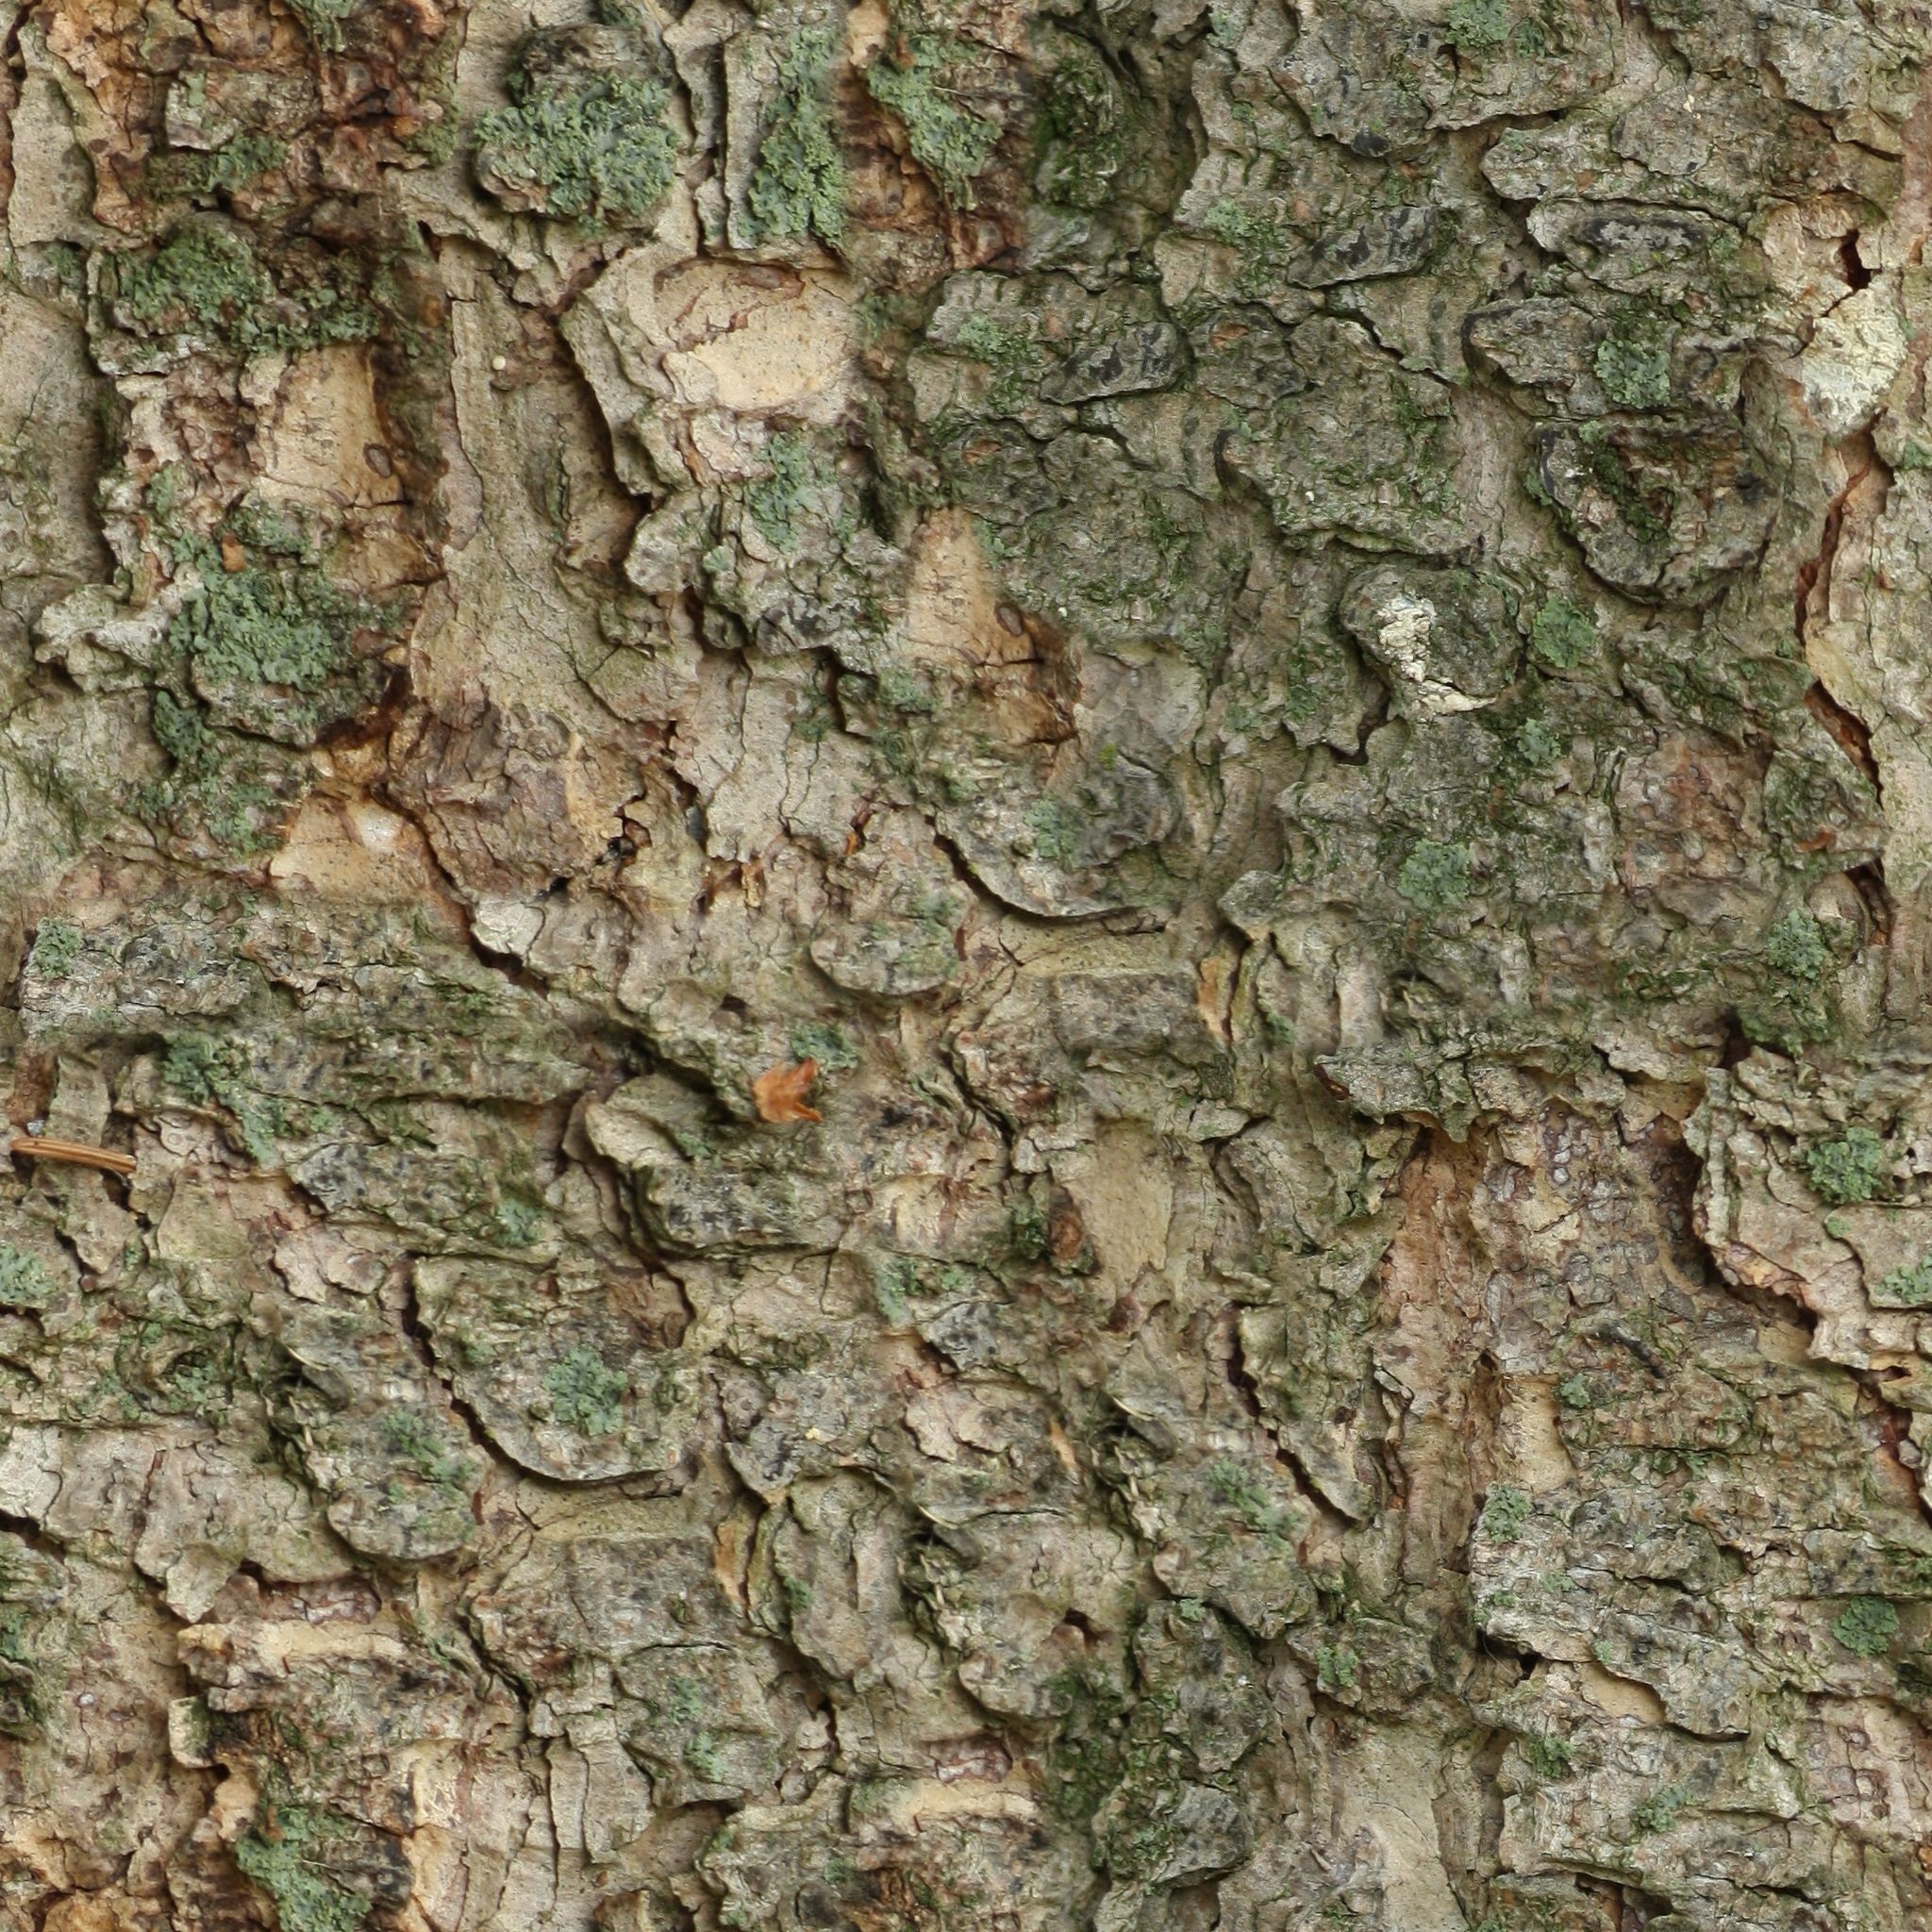
tree, branch, plant, wood, texture, leaf, flower, trunk, wall, bark, fur, produce, soil, stone wall, flora, geology, shrub, tileable, seamless, flowering plant, plant stem, woody plant, land plant